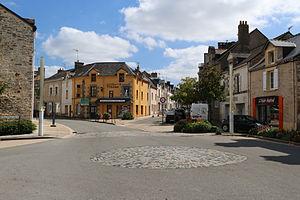
Ville de St-Nicolas-de-Redon
Saint-Nicolas-de-Redon est une commune de l'Ouest de la France, située dans le département de la Loire-Atlantique, en région Pays de la Loire.